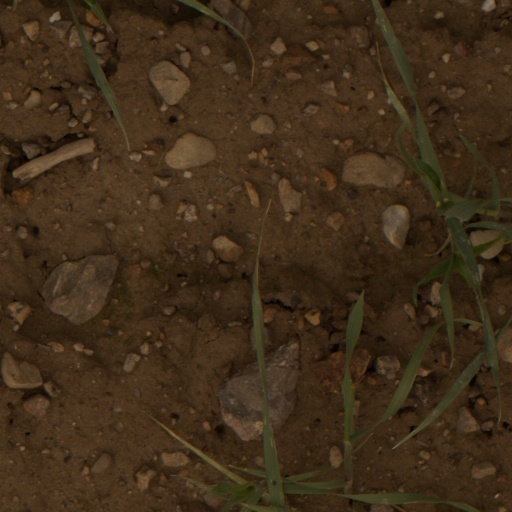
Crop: wheat